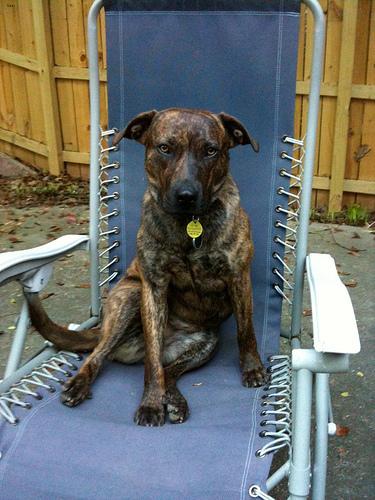
Breed: american pit bull terrier